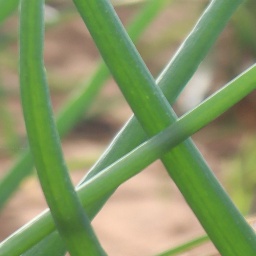
Label: healthy